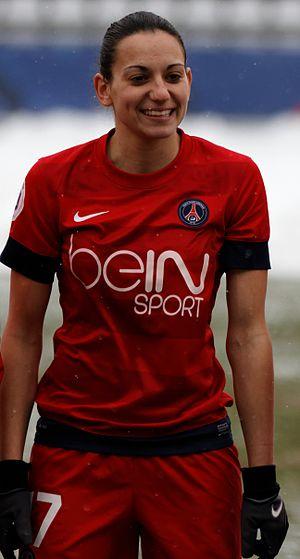
Aurélie Kaci est une joueuse de football française née le 19 décembre 1989 à Lyon, évoluant actuellement au CD Tacón. Formée à l'Olympique lyonnais, elle débute au poste d'attaquante et recule progressivement au poste de milieu offensif, puis sur les côtés de la défense, ce qui fait d'elle une joueuse polyvalente.